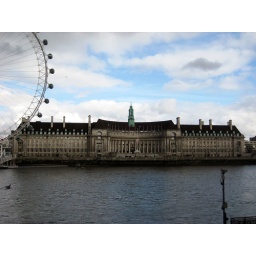
I like the dark contrast of the early 20th century building and the bright blue sky, randomized by the London Eye wheel.